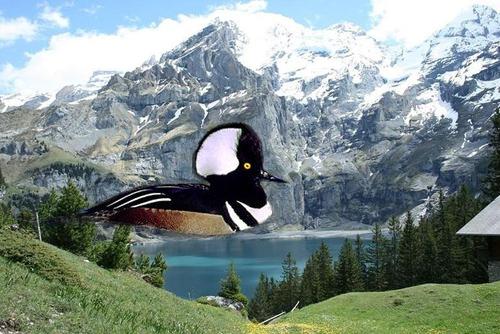
Bird species: Hooded_Merganser
Bird type: waterbird
Background: water